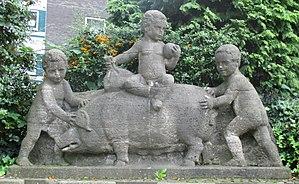
La synagogue de Mülheim, inaugurée en 1907, a été détruite en 1938 lors de la nuit de Cristal comme la plupart des autres lieux de culte juif en Allemagne.